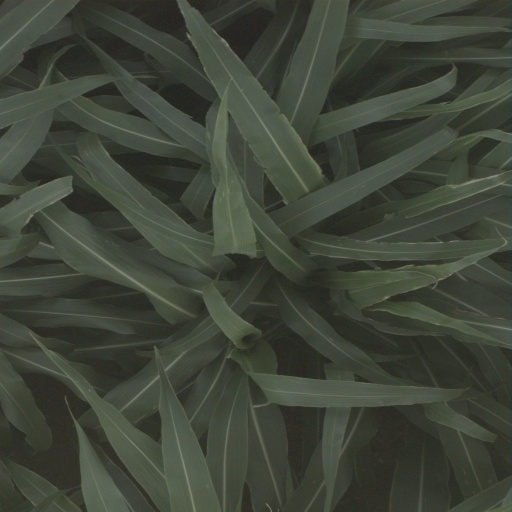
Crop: sorghum